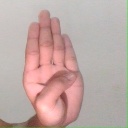
अक्षर: ब